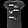
Label: T - shirt / top